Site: brandenburg
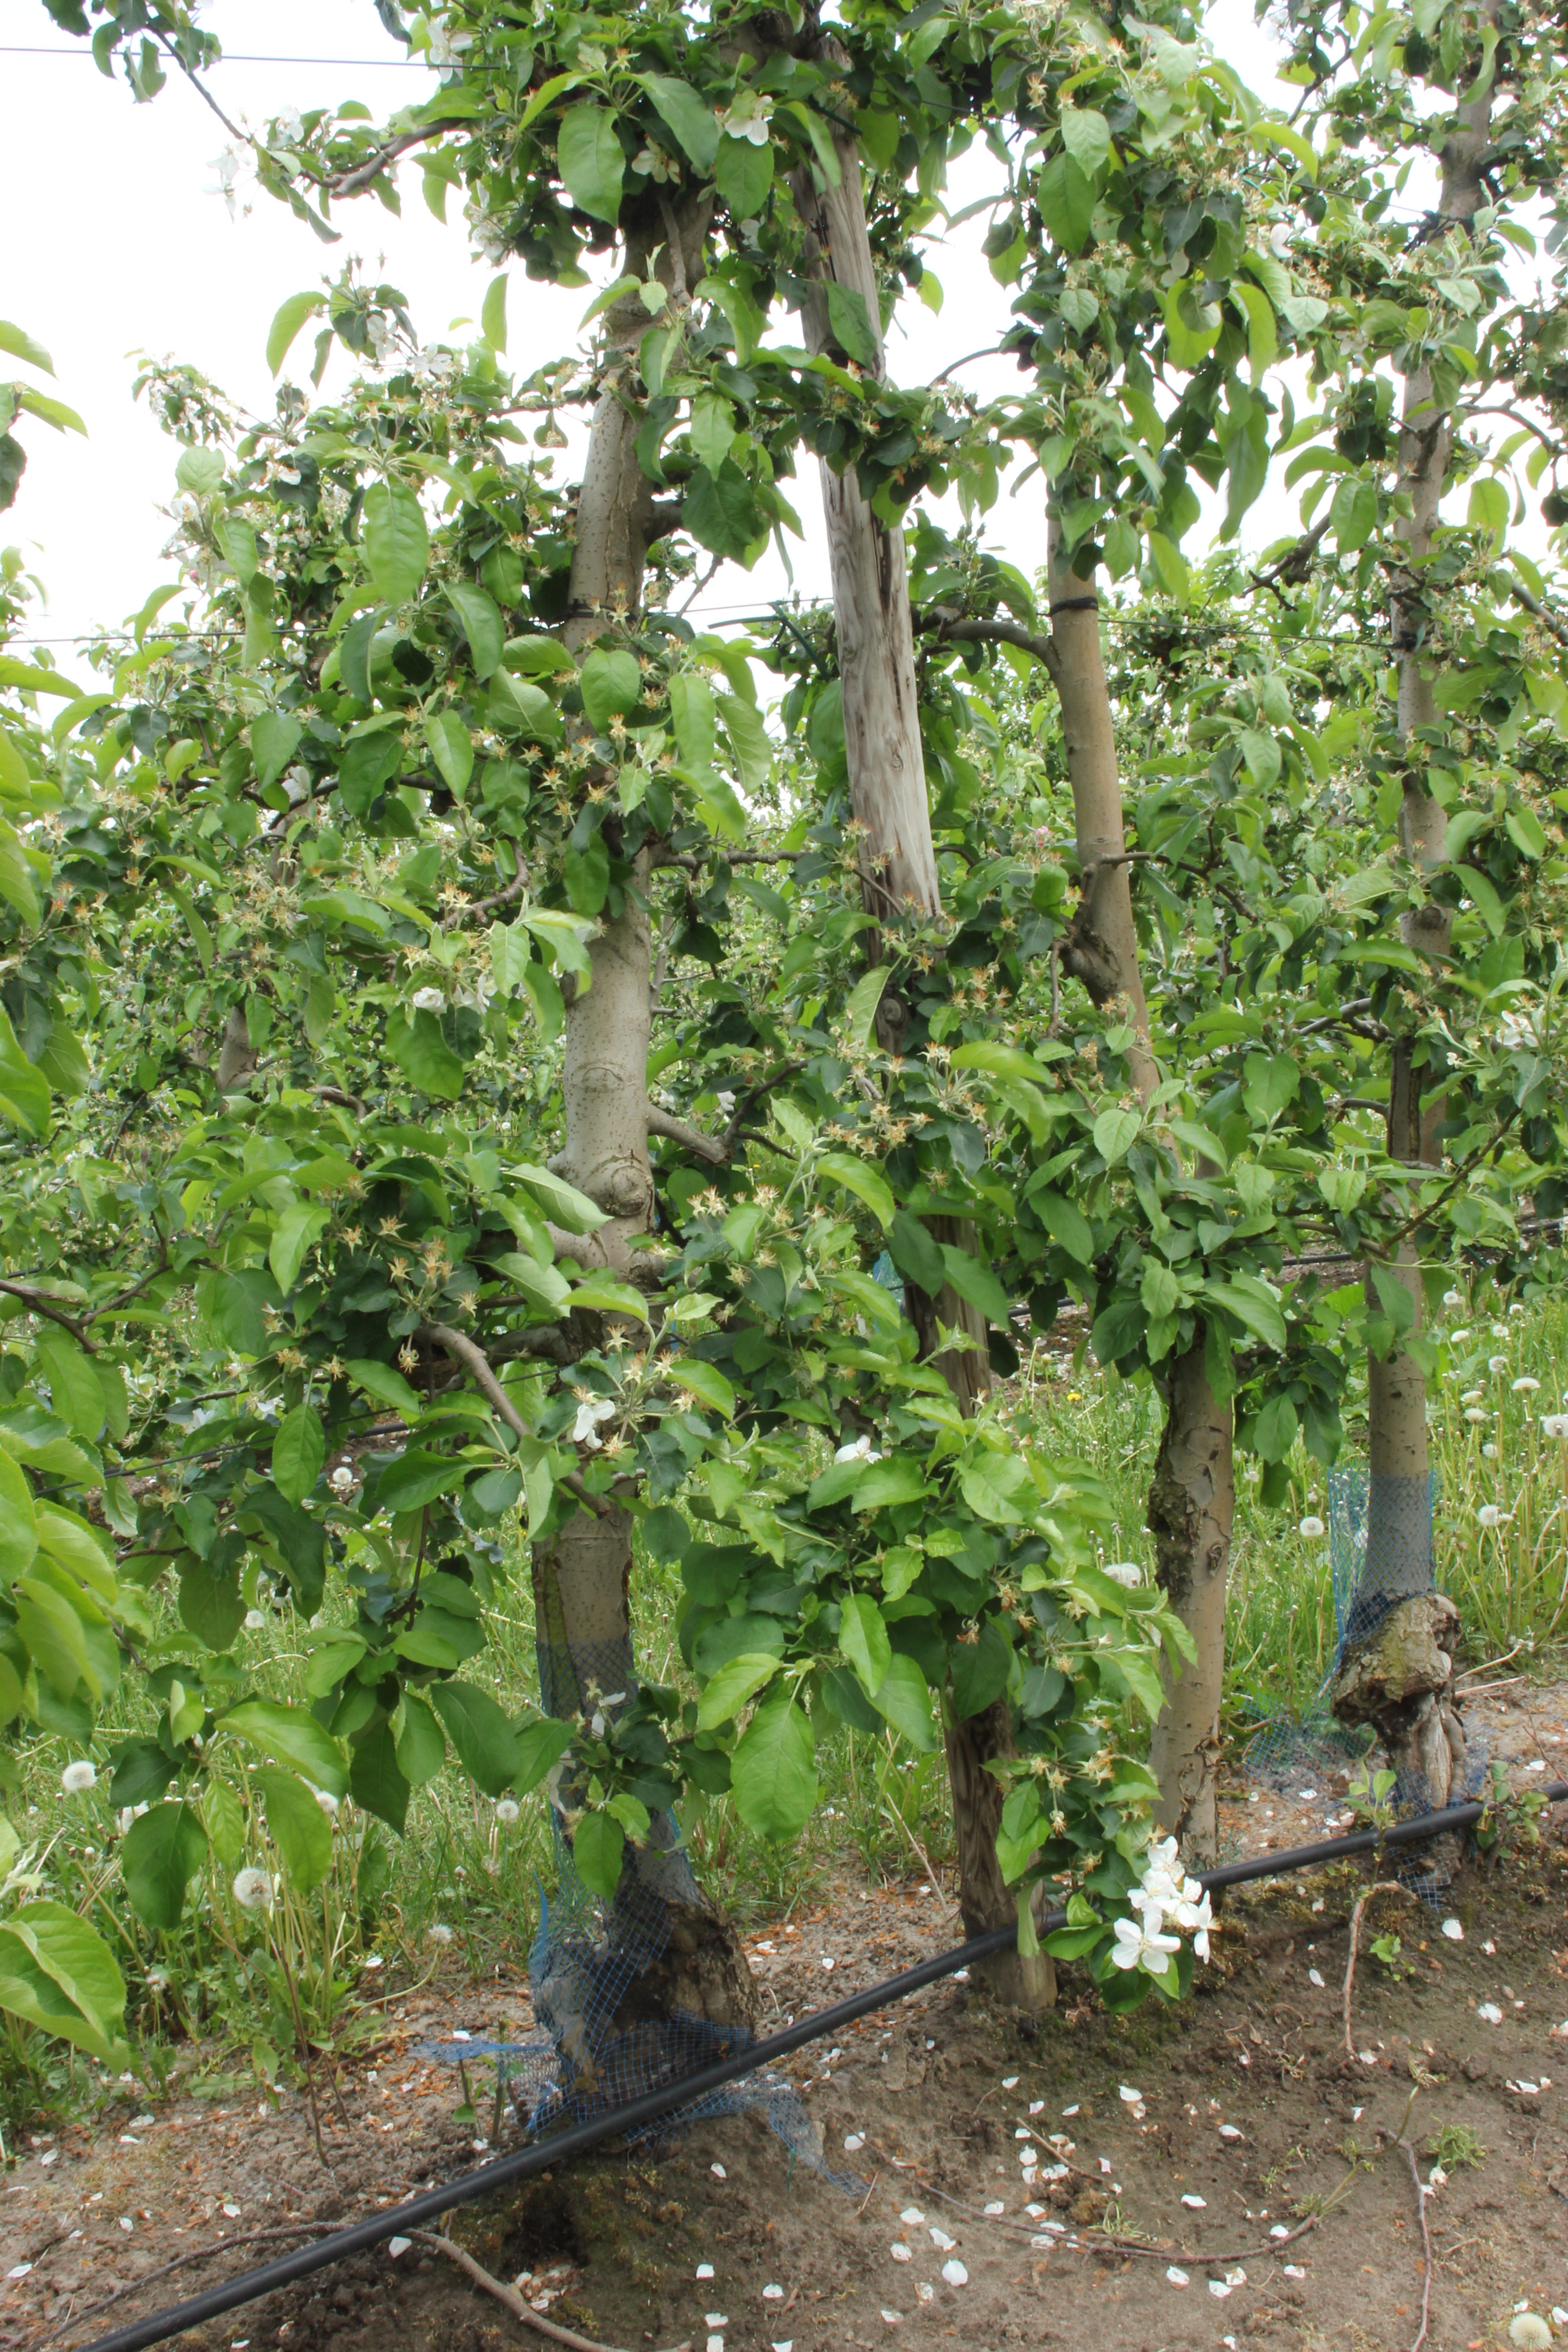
Growth stage (BBCH 67): Flowering